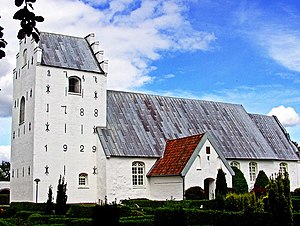
Bedsted Mark
fra sydvest
Bedsted Mark er en mindre bebyggelse 2 kilometer sydvest for Bedsted. Bebyggelsen består af to kvægejendomme, tre husmandssteder samt en transformatorstation.